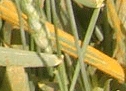
Label: Wheat___Brown_Rust